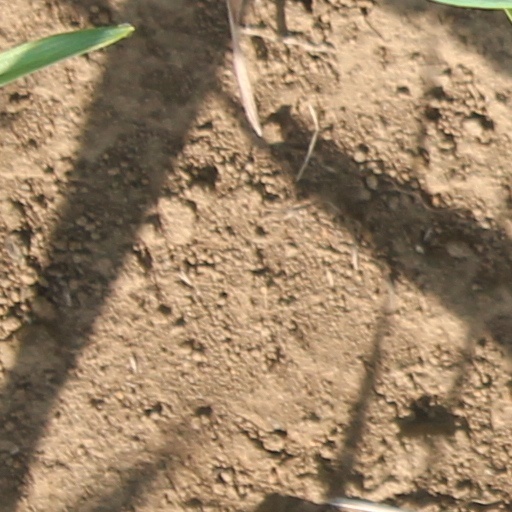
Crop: wheat